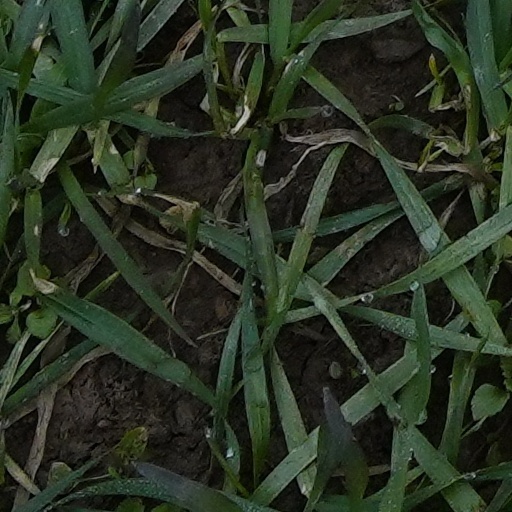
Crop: wheat